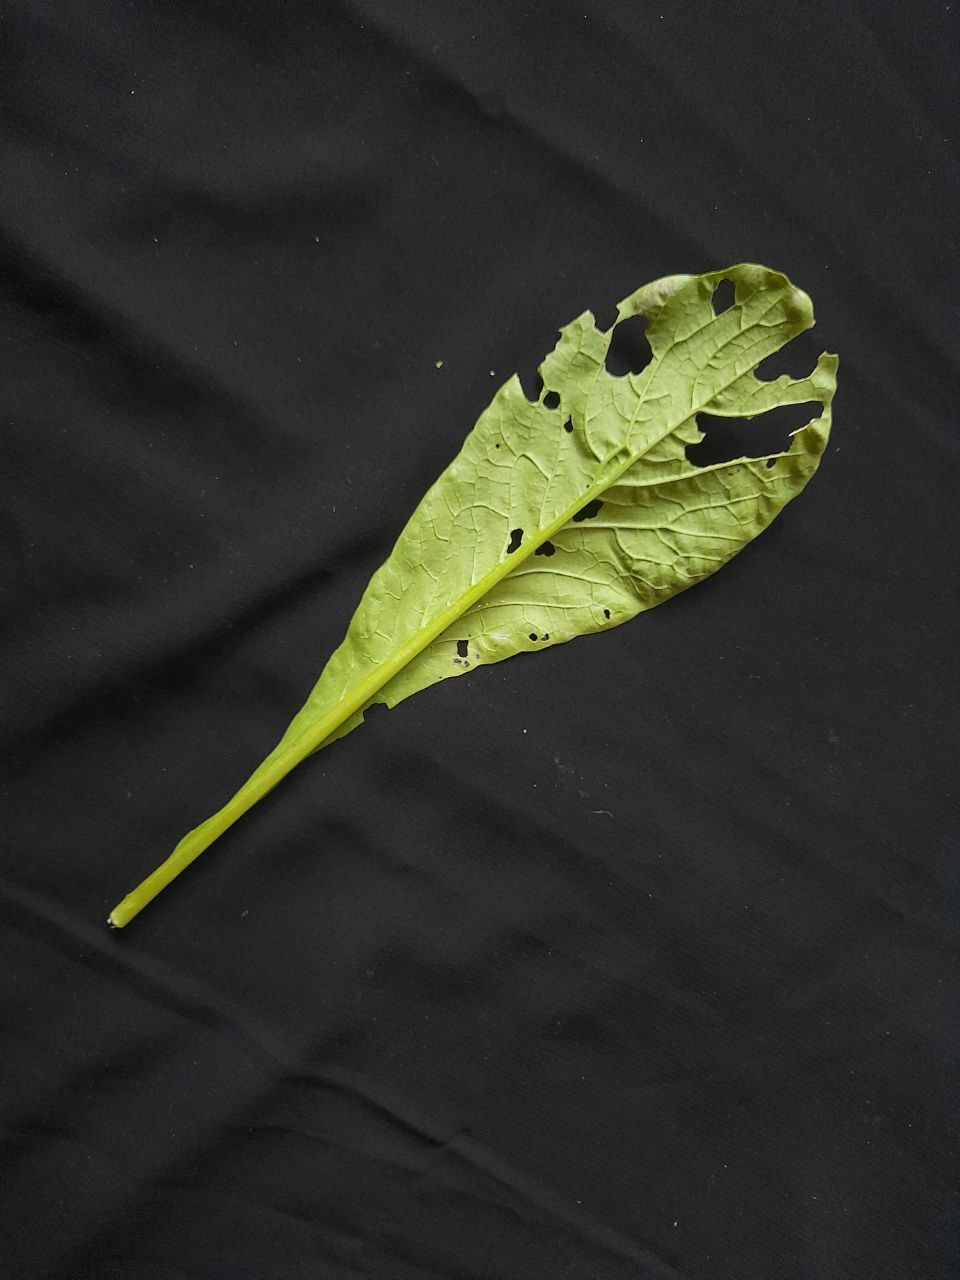
Label: flea beetle